Pål Steigan

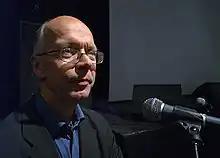
Steigan in 2007

Pål Steigan (born 31 May 1949) is a Norwegian writer and politician, best known as founder of the newspaper "Klassekampen" and the website "Steigan.no". He was leader of the Maoist Workers' Communist Party, AKP (m-l) from 1975 to 1984, and co-leader of the Red Electoral Alliance (RV) until 1979. Both parties were small fringe parties that were never represented in parliament during his tenure. He co-founded "Klassekampen" as a monthly periodical in 1969, and during his leadership AKP developed the periodical into a newspaper in 1977. He later founded the alternative news website "Steigan.no" that is described by mainstream Norwegian media as a platform of Russian propaganda, conspiracy theories, racism and transphobia.